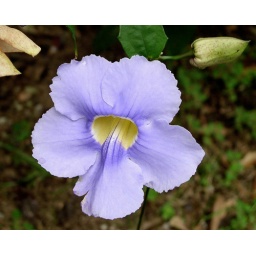
This vine flower was growing on a fence in my neighbor's yard.